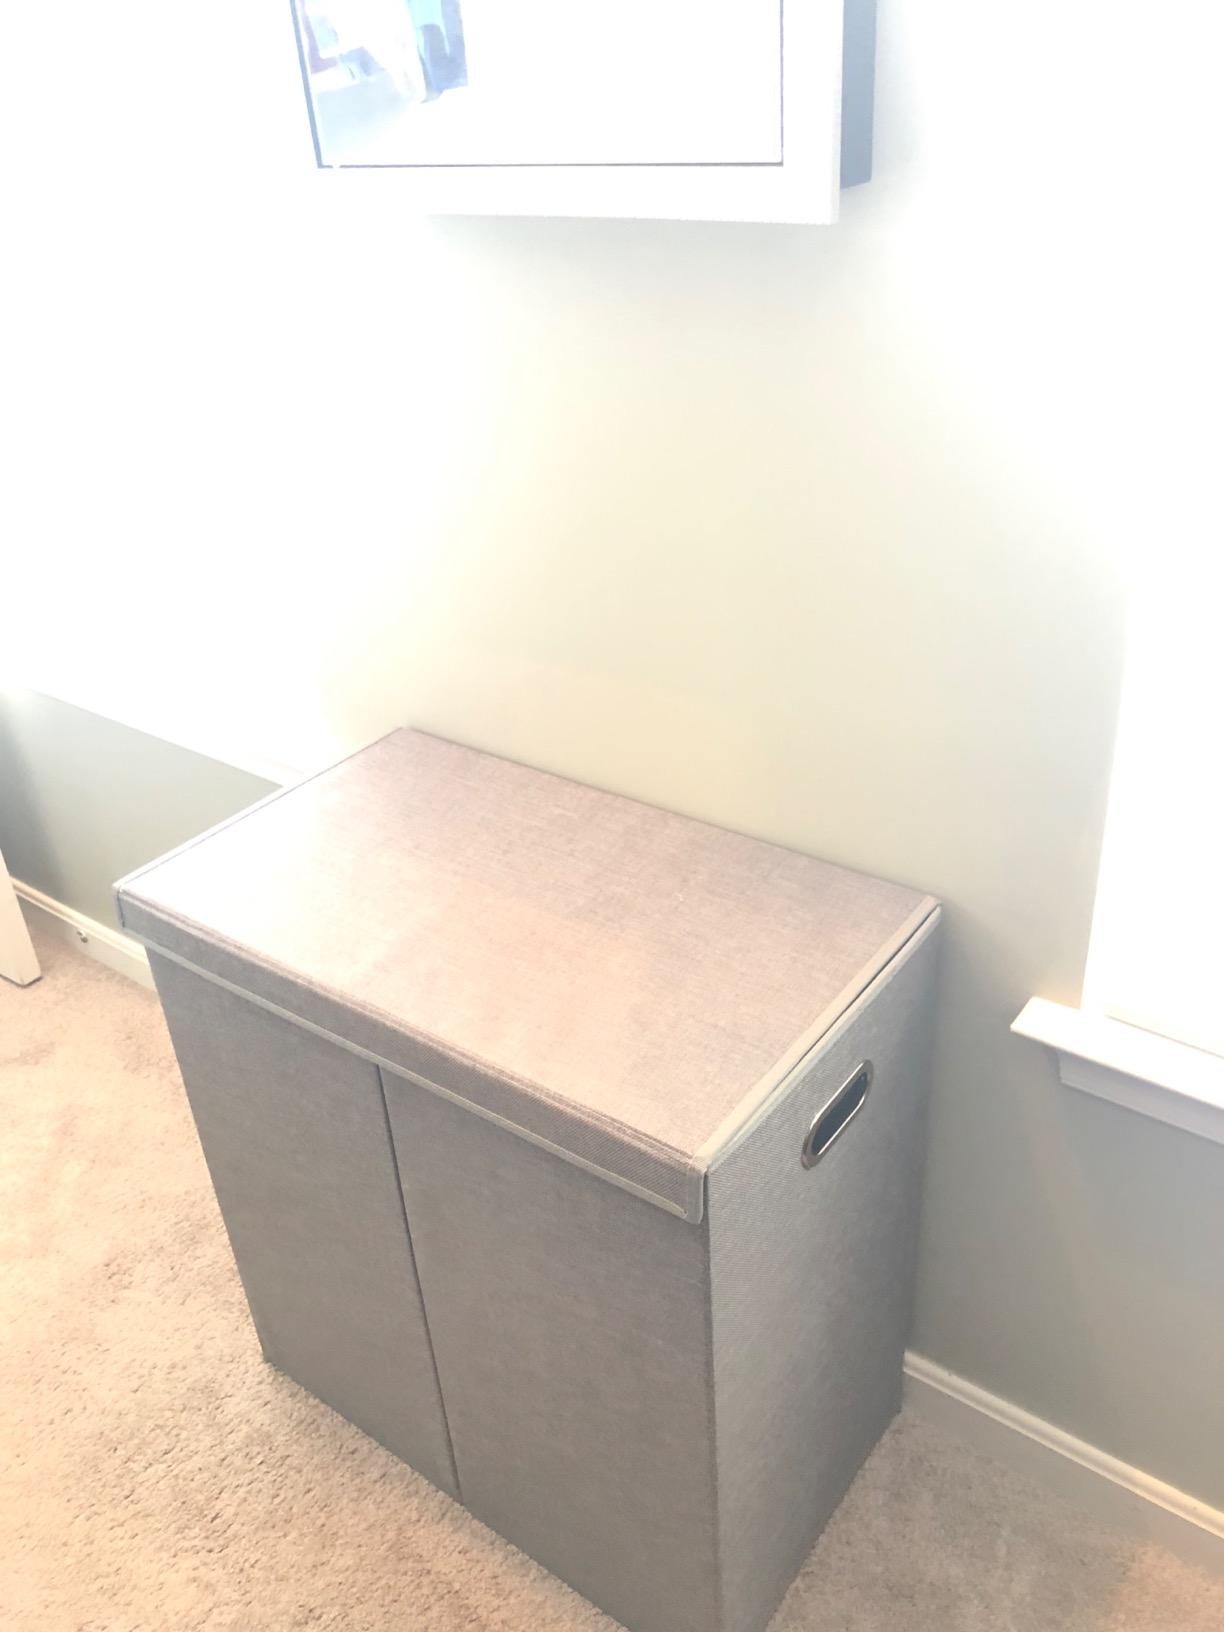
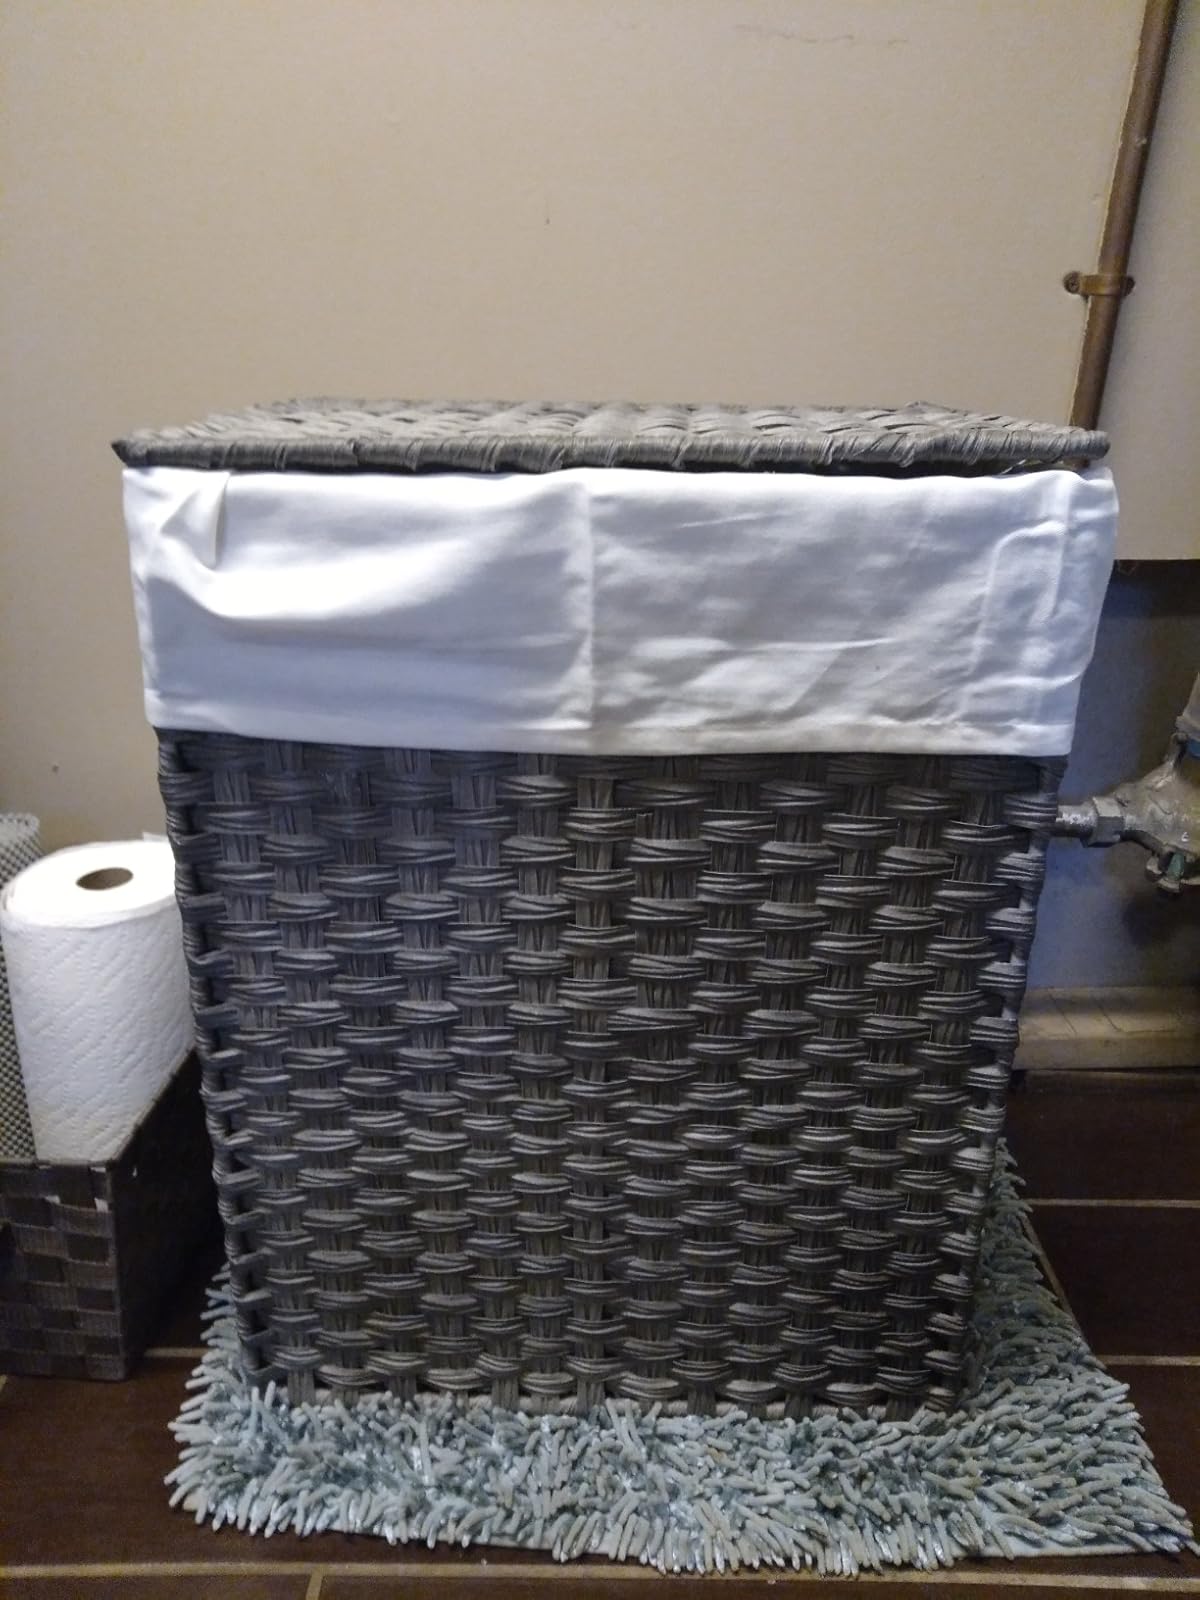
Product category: items_hamper
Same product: no